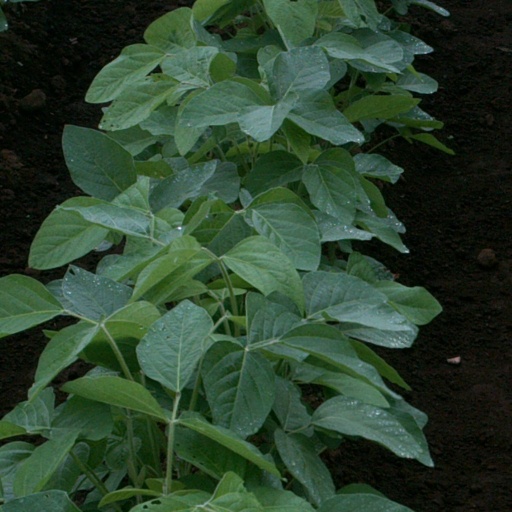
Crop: soybean